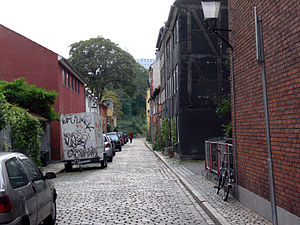
Amagergade
Amagergade.
Amagergade er en gade på Christianshavn i København. Gaden var en del af den oprindelige opførelse af den nye by Christianshavn, og husene er blandt de ældst bevarede i byen.